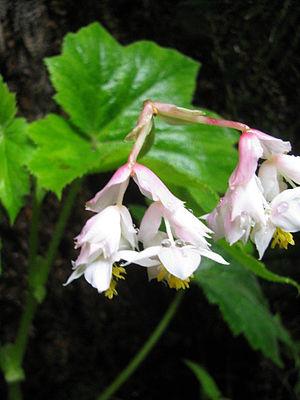
Hillebrandia sandwicensis est une espèce de plantes de la famille des Bégoniacées. C'est l'unique représentant du genre Hillebrandia. Cette plante est originaire de l'archipel d'Hawaï. Elle est présente sur les îles de Kauai, Maui et Molokai mais s'est éteinte sur l'île de Oahu.